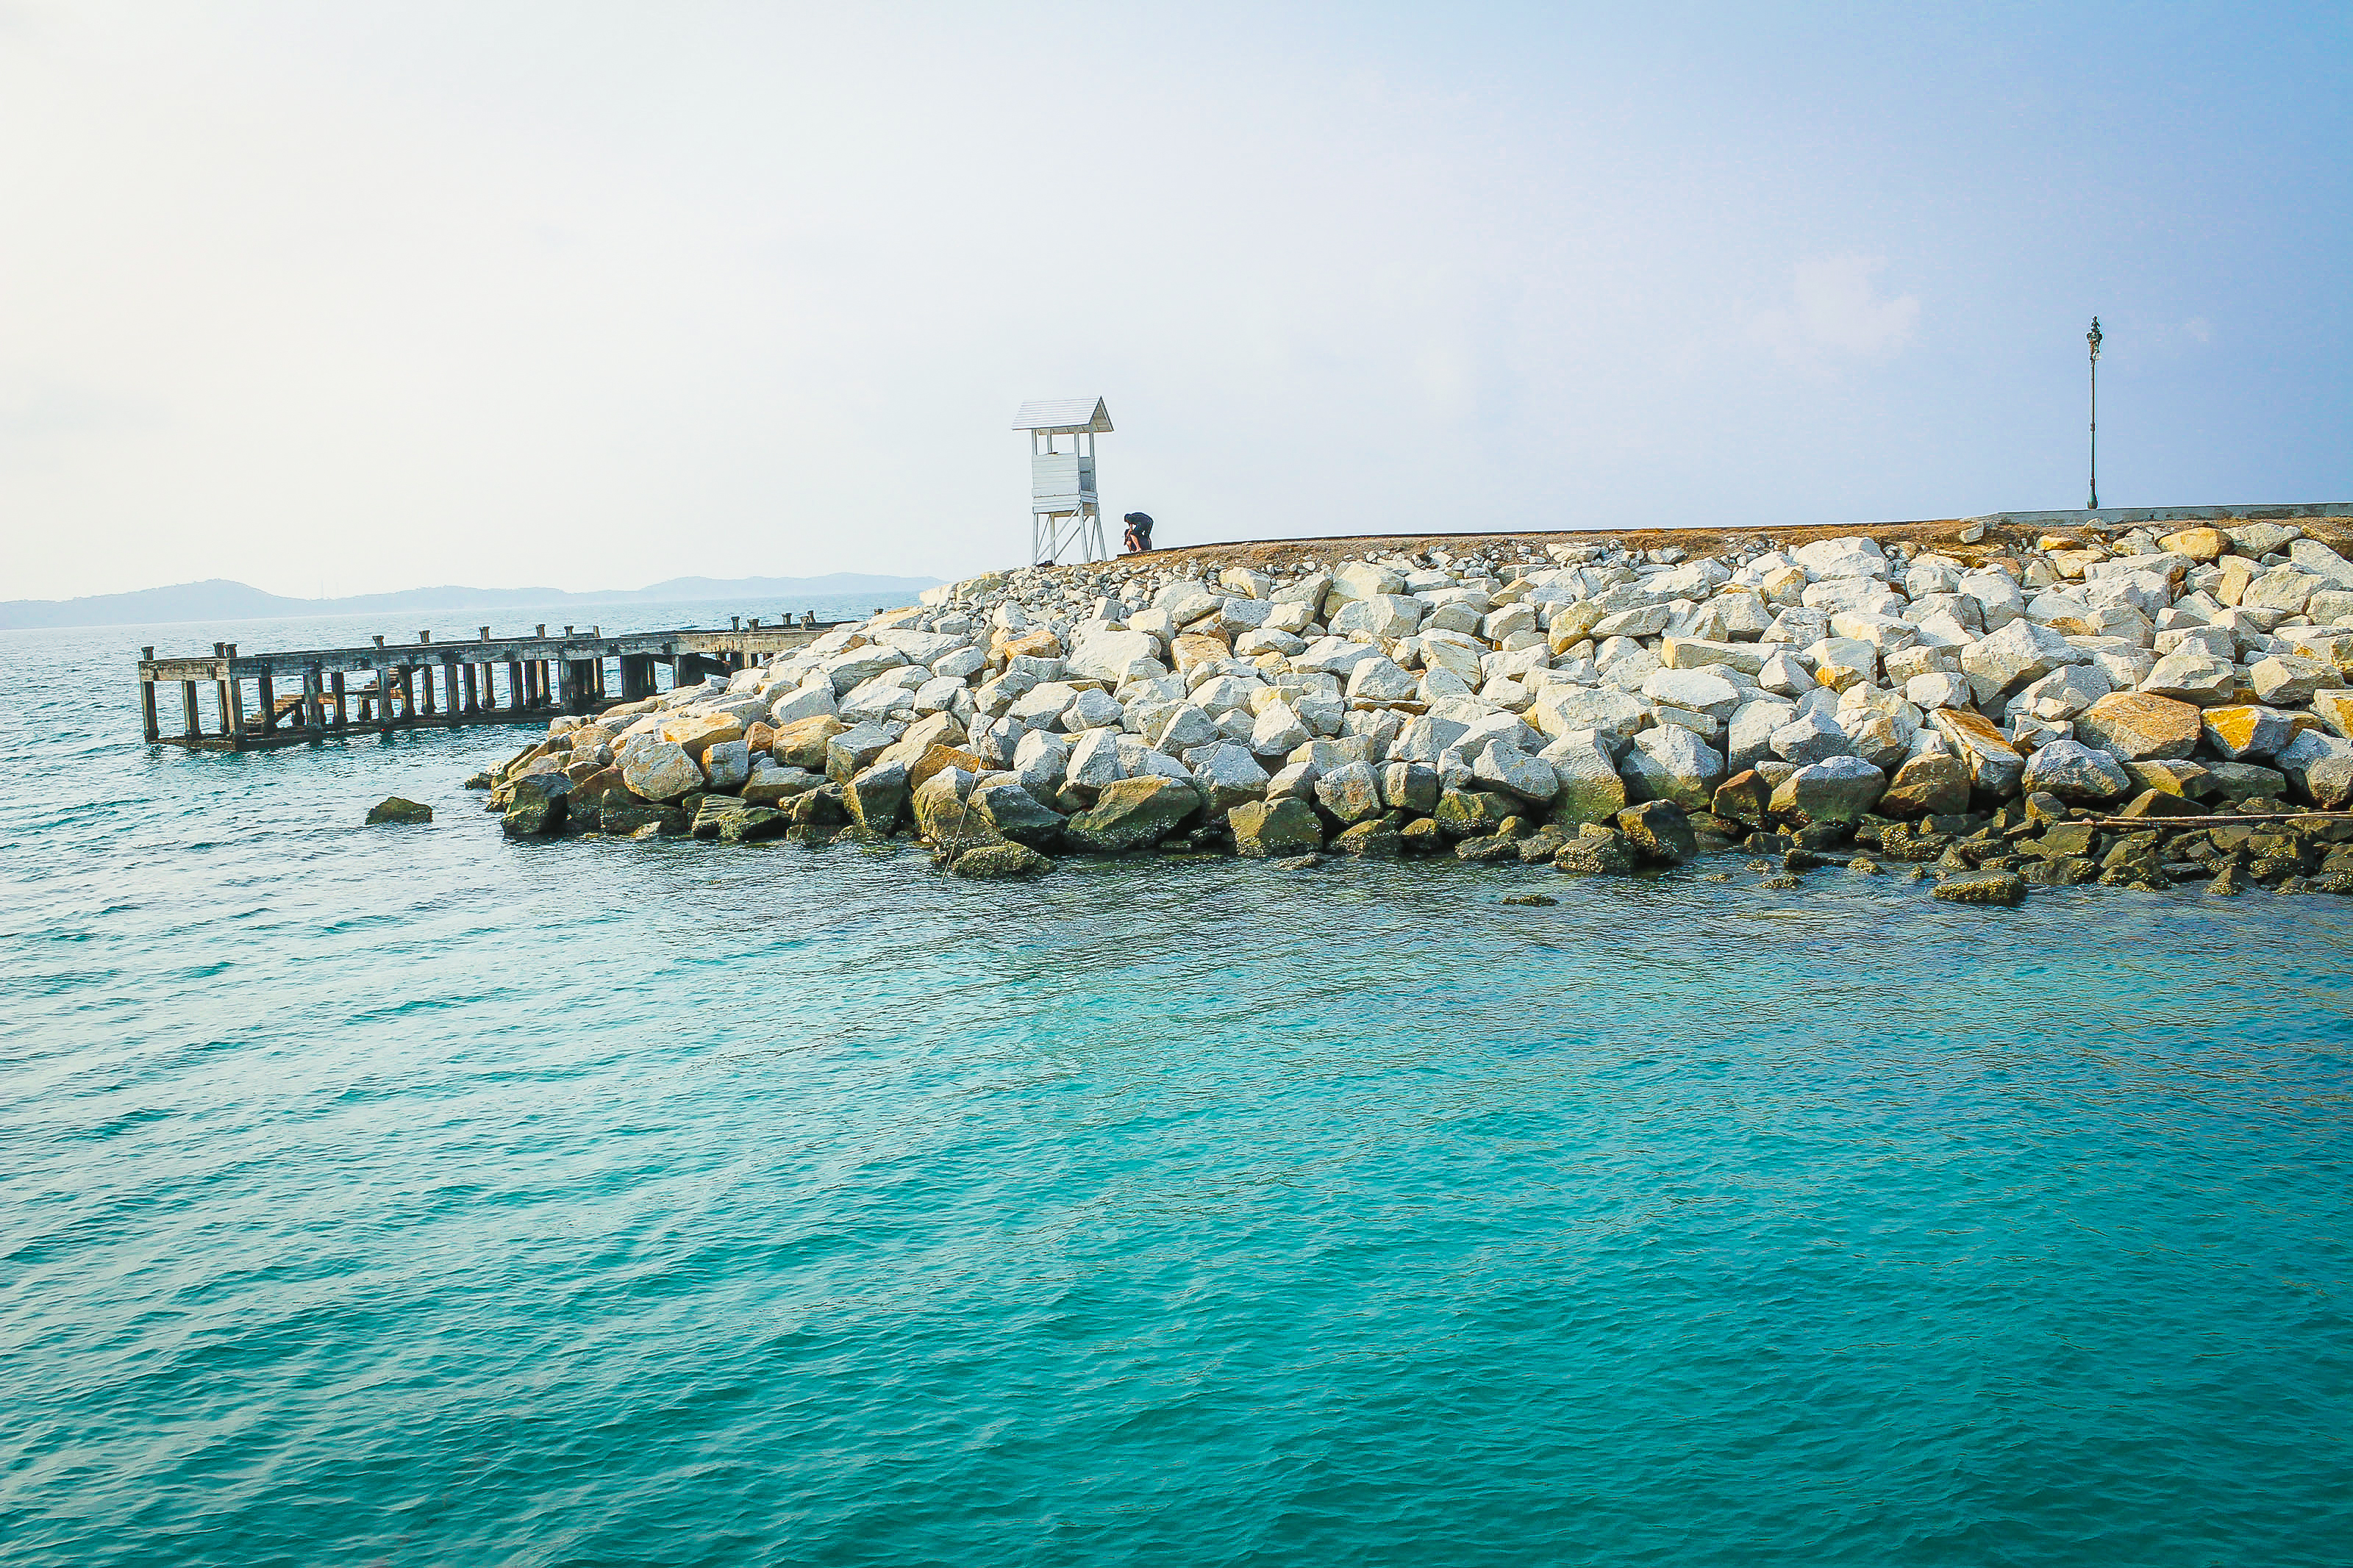
thailand, nature, sea, landscape, travel, summer, background, sky, beautiful, water, ocean, beach, rayong, blue, park, khao, ya, national, view, seascape, rock, wave, samet, vacation, natural, tourism, coast, sand, bay, shore, coastal and oceanic landforms, breakwater, promontory